Maritime Monument, Copenhagen

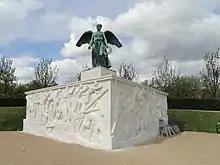
The Maritime Monument at Langelinie

The winged female figure, representing Remembrance ("Mindet"), was modelled over the classical Hellenistic sculpture of Nike of Samothrace. The names of the 101 Danish merchant ships that sunk during the First World War as well as the names of the 648 sailors who drowned.